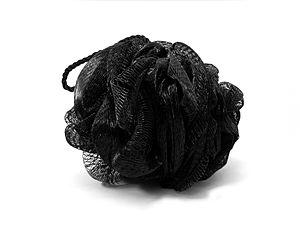
L’Éponge Fleur de Bain ou Éponge Filet ou Fleur de bain ou encore Fleur de massage est un ustensile qui tend à remplacer le gant de toilette.